Bloodrage

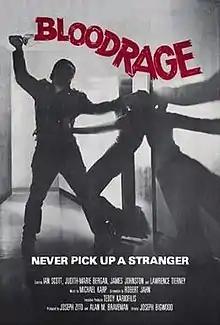
Film poster

Bloodrage, also known as Never Pick Up a Stranger, is a 1979 American horror film directed by Joseph Zito (under the pseudonym Joseph Bigwood) and written by Robert Jahn. The film stars Ian Scott and Judith-Marie Bergan.